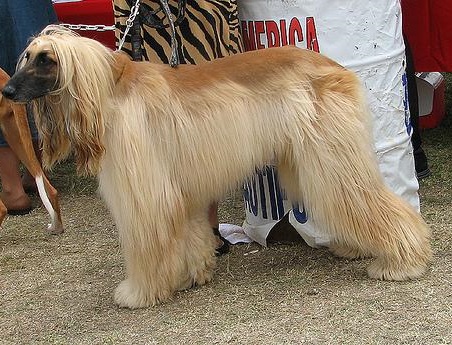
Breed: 222-n000013-Afghan_hound